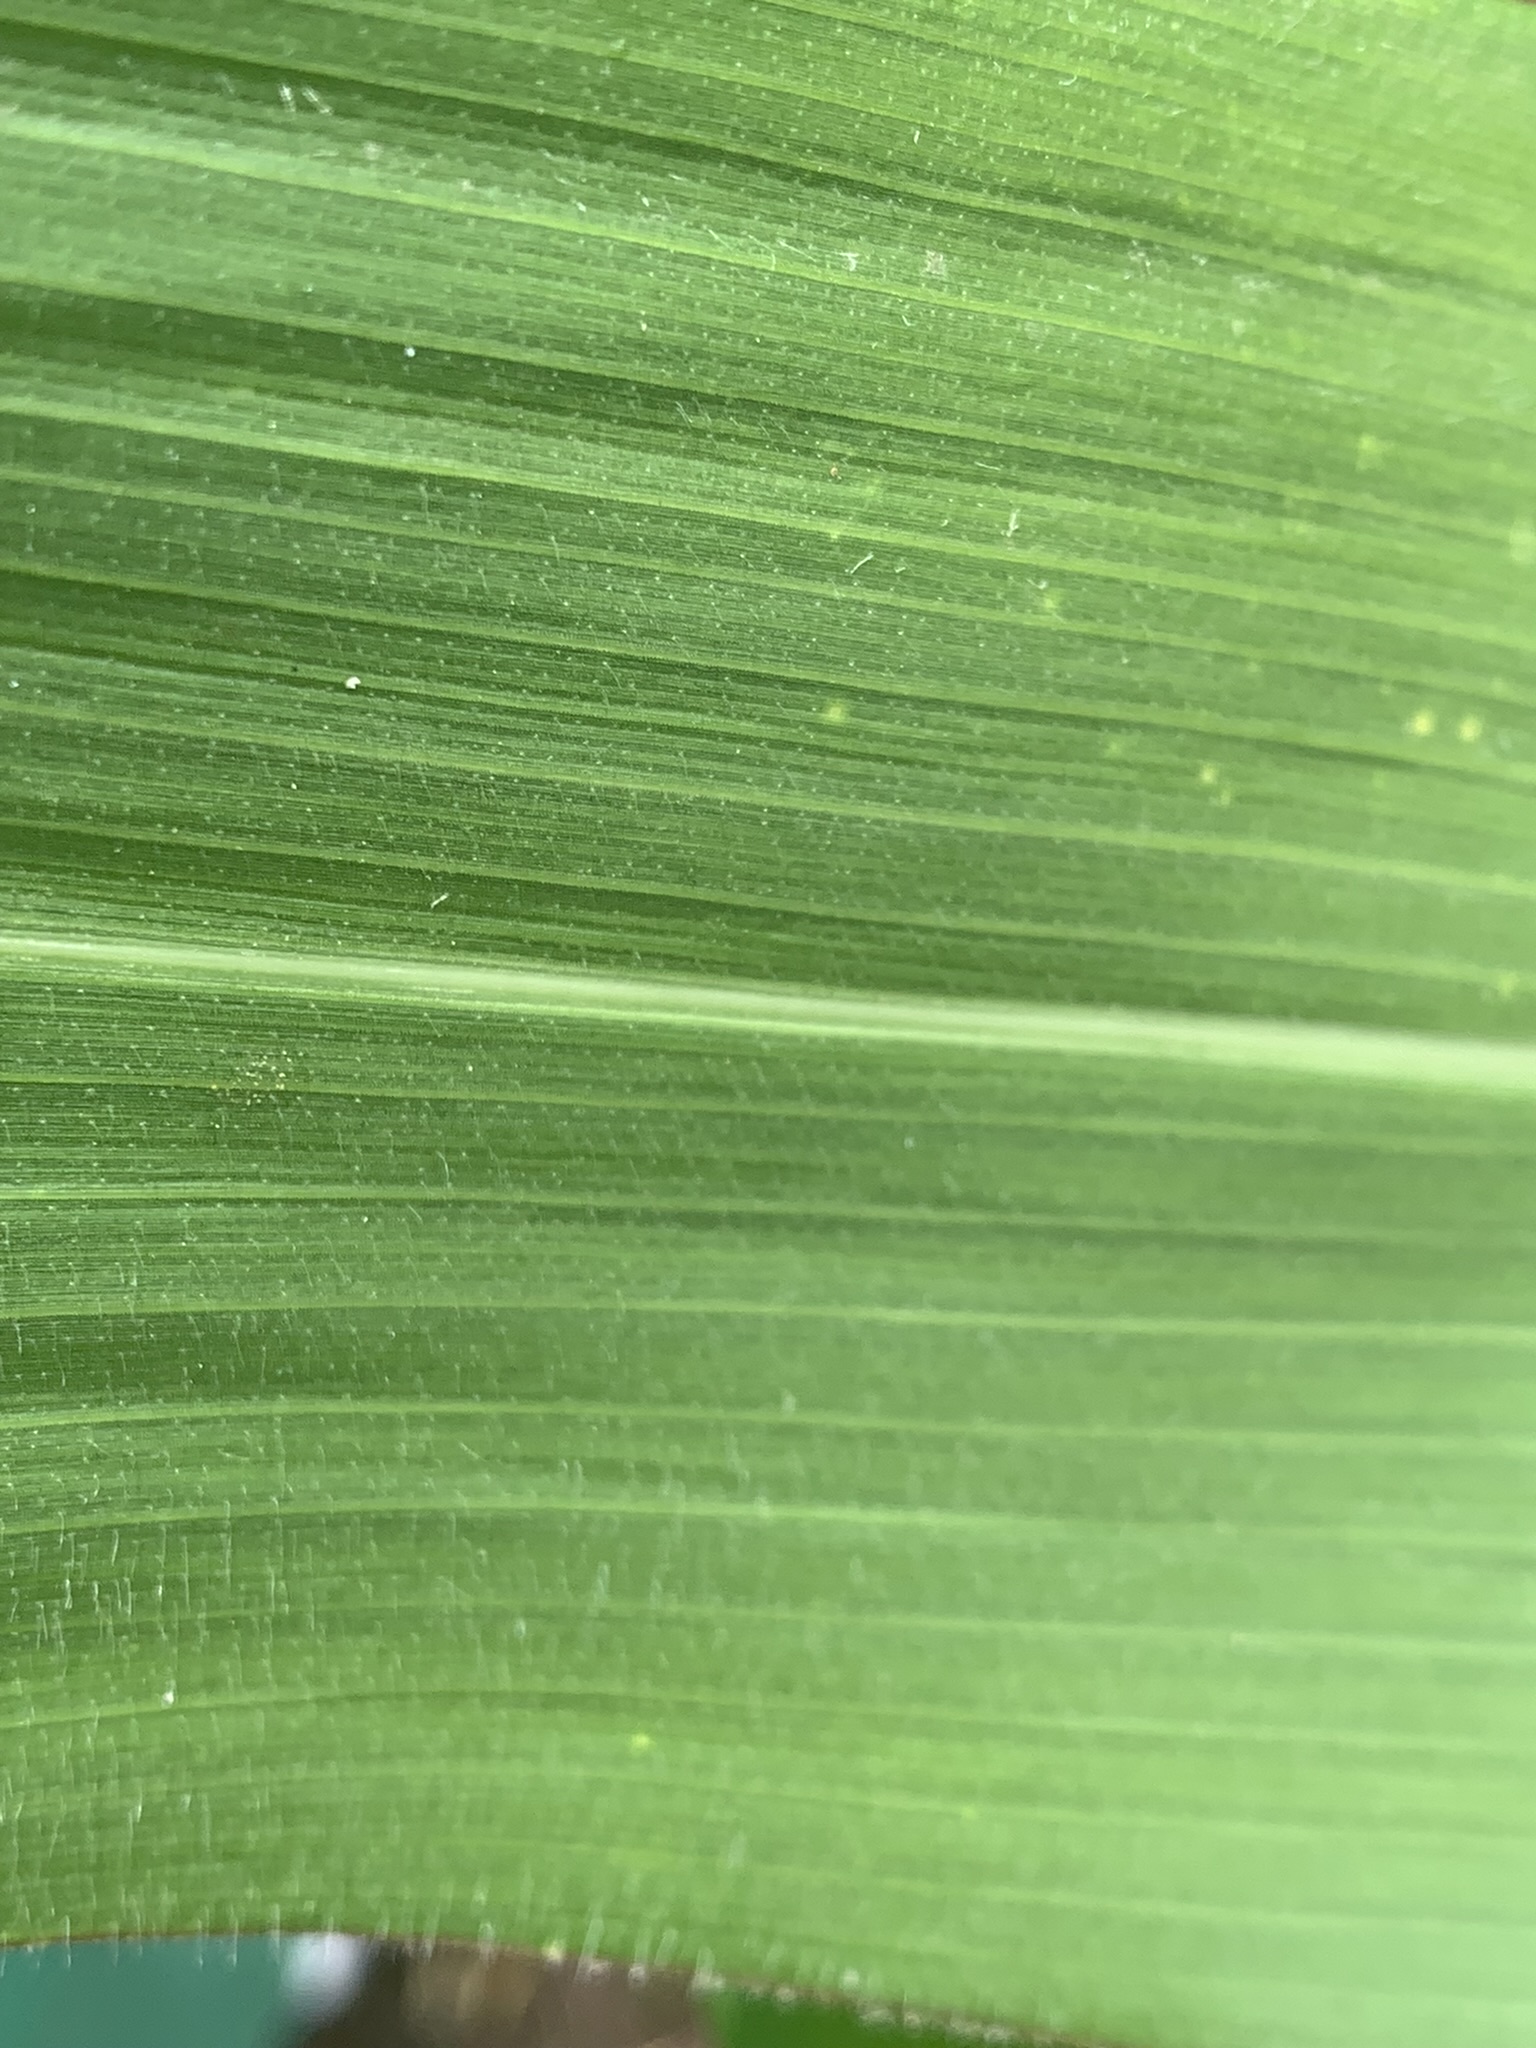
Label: Healthy